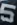
Number: 5